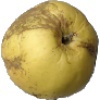
Label: Apple Golden 1